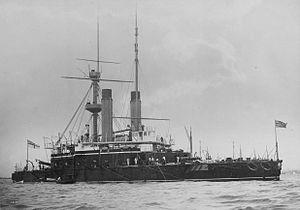
La classe Trafalgar est une classe de cuirassés de type Pré-Dreadnought utilisant des machines à vapeur à triple expansion construite pour la Royal Navy avant la fin du XIXᵉ siècle.